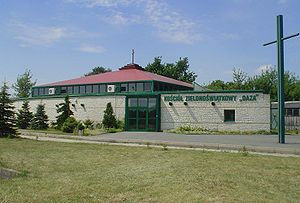
Pinsebevægelsen
Pinsekirke, Lublin
Pinsebevægelsen er en verdensomspændende kristen karismatisk vækkelsesbevægelse, der opstod først i 1900-tallet og lægger stor vægt på nådegaver som tungetale, helbredelse og profeti, som Helligånden forlener de troende med. Pinsebevægelsen har i dag mindst 279 millioner tilhængere, heraf flest i Latinamerika, Afrika og Asien. På dansk grund kendes pinsebevægelsen primært fra de to frikirkesamfund Pinsekirken og Apostolsk Kirke.